Seasons After

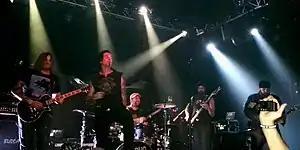
Seasons After performing in 2015

Seasons After was an American heavy metal band from Wichita, Kansas, formed in 2006 by the guitarist, songwriter, sound engineer, and record producer Chris Dawson. Over the course of its career, the band has released three full-length studio albums and undergone numerous line-up changes with Dawson remaining the only founding member ever-present.